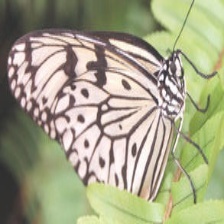
Species: PAPER KITE